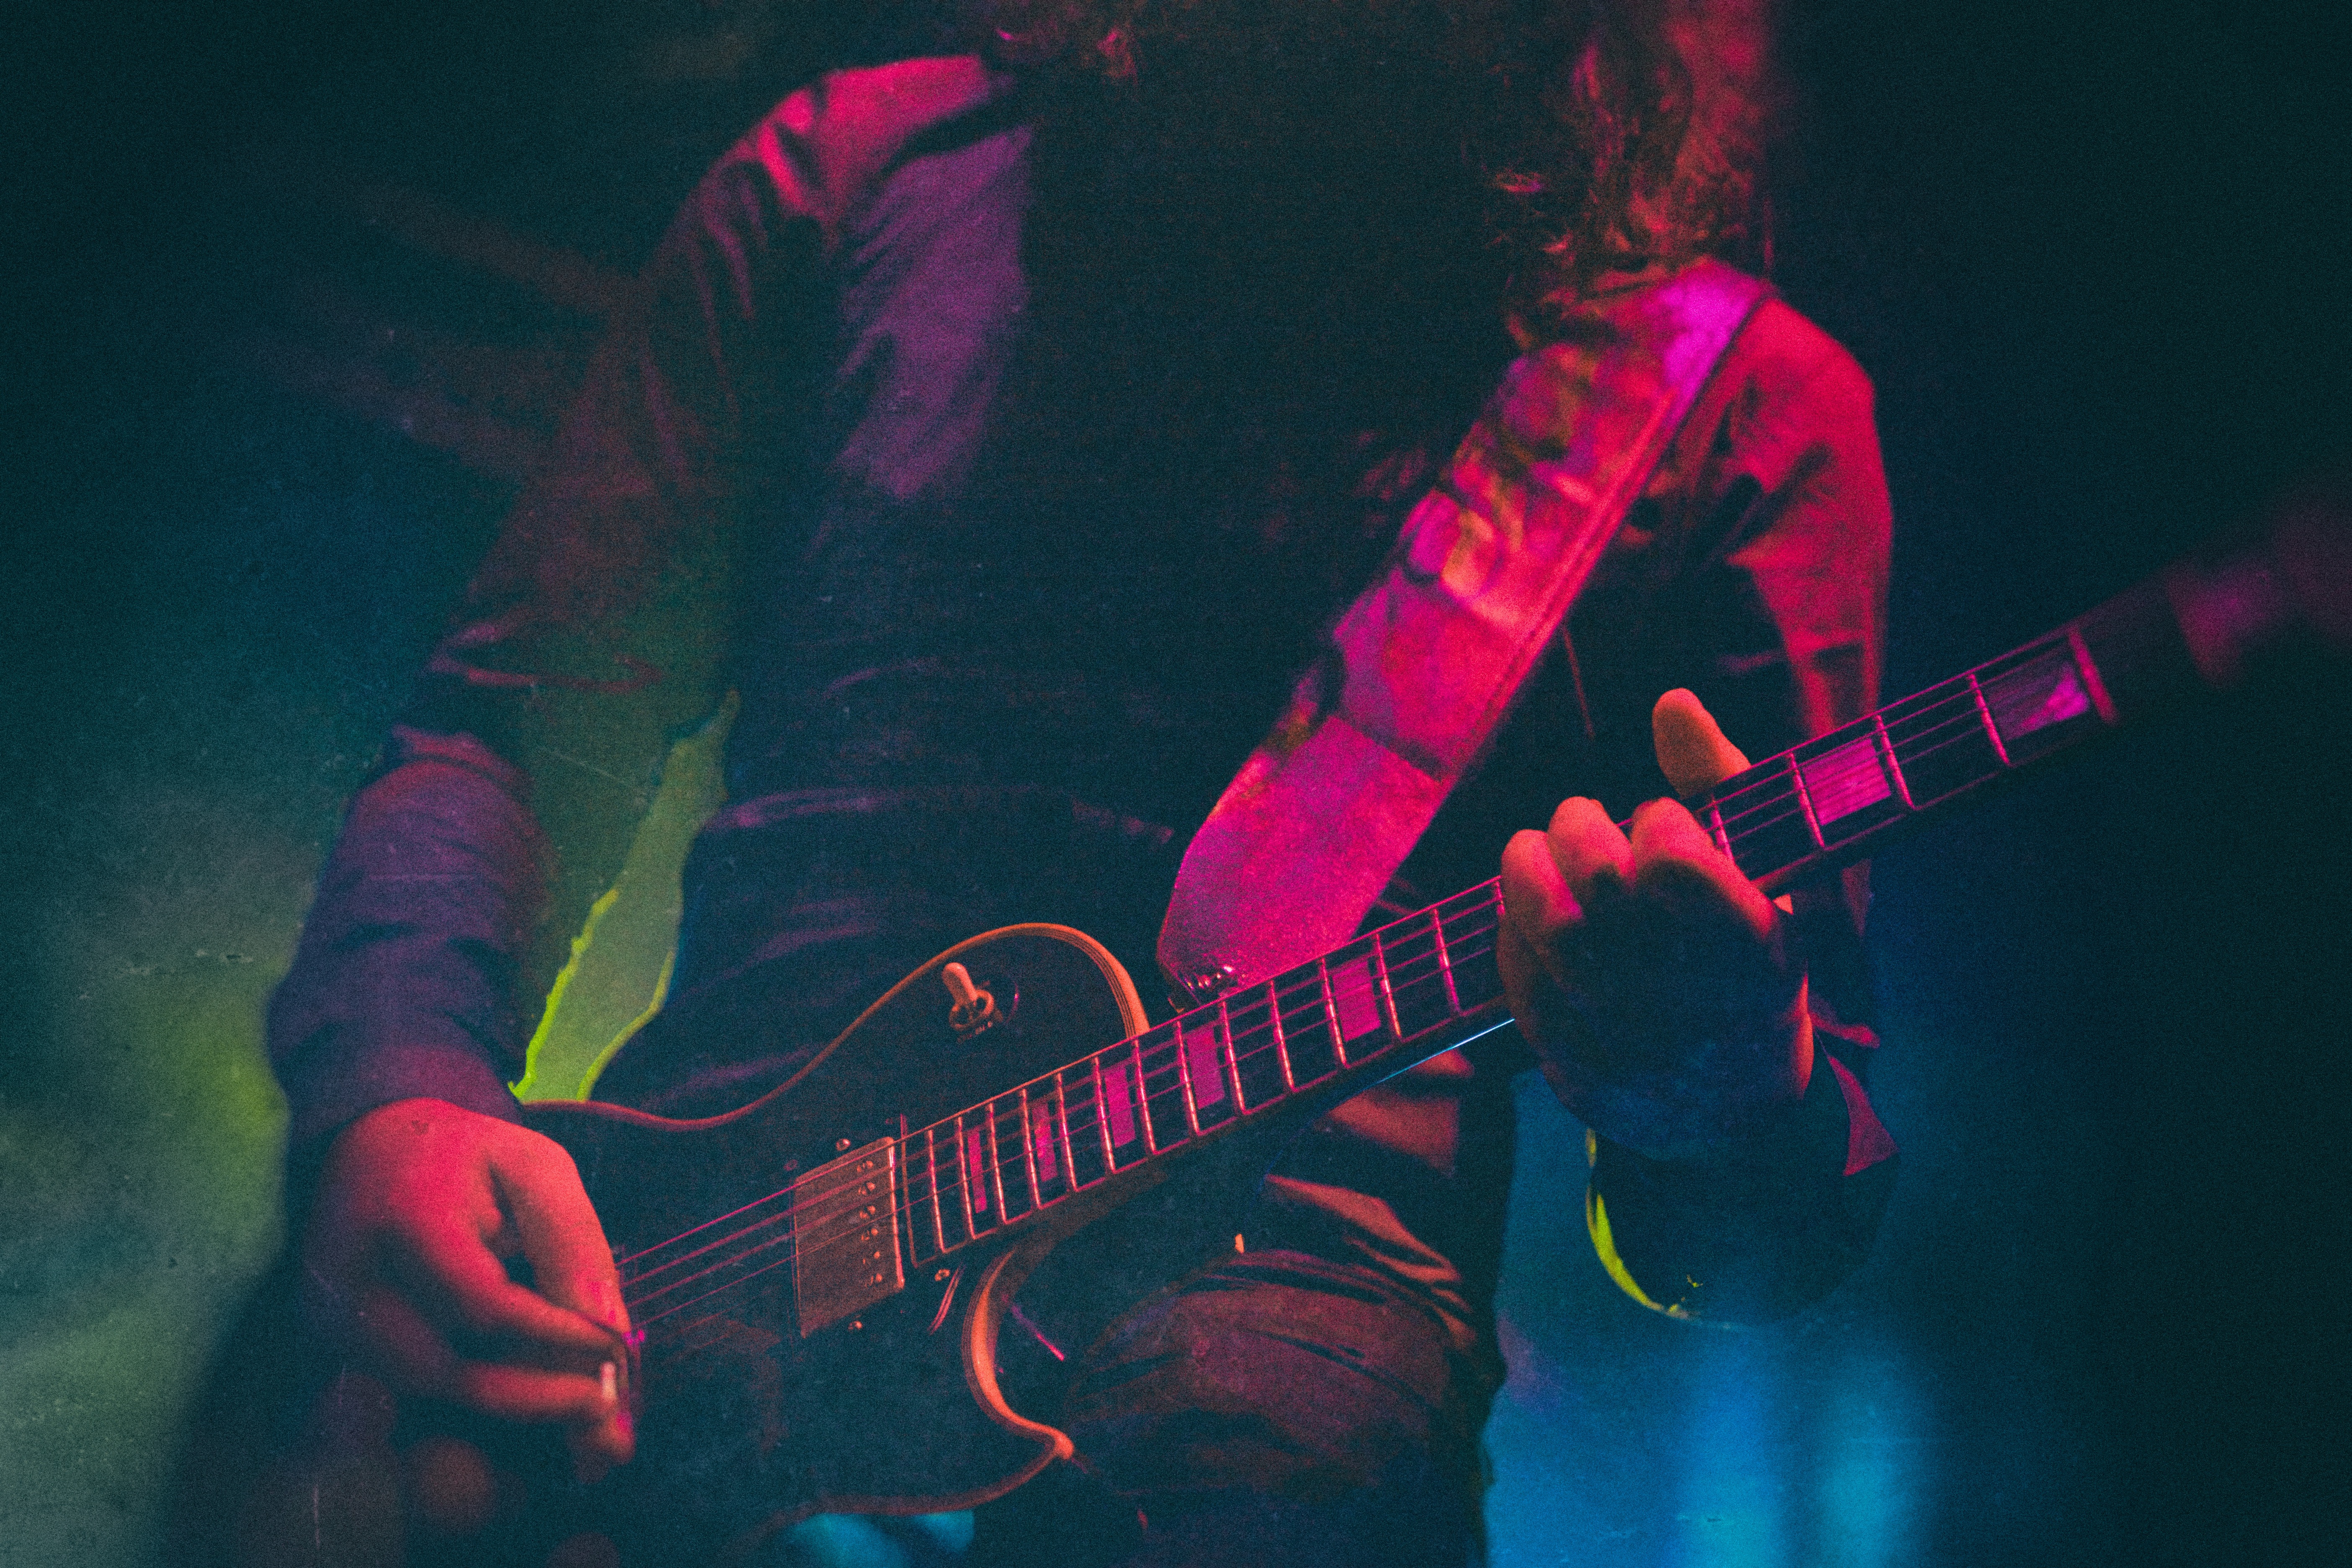
music, play, guitar, concert, red, color, darkness, blue, musician, stage, performance, guitarist, entertainment, performing arts, rock concert